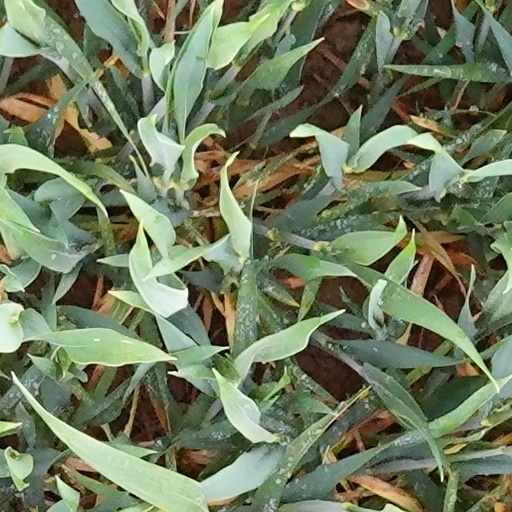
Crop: wheat